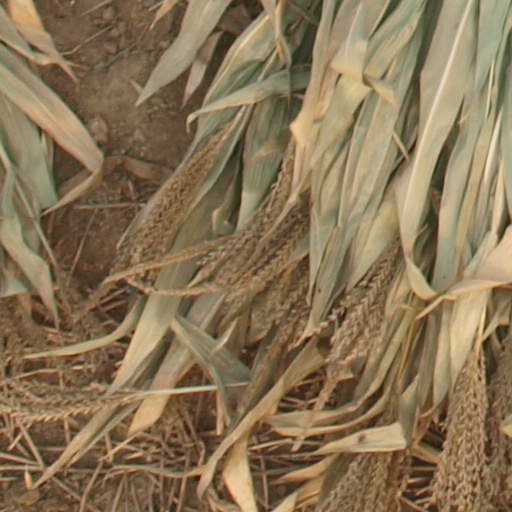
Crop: maize; corn